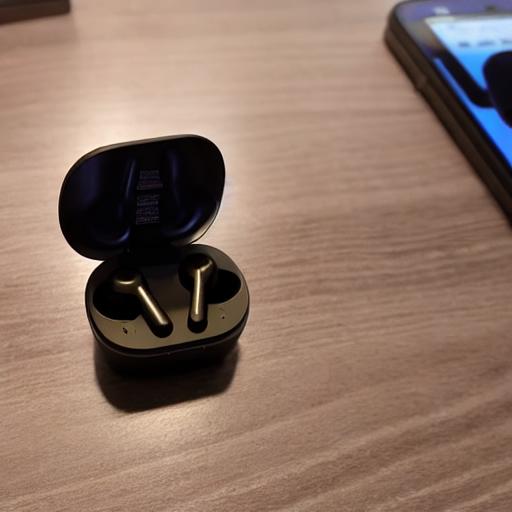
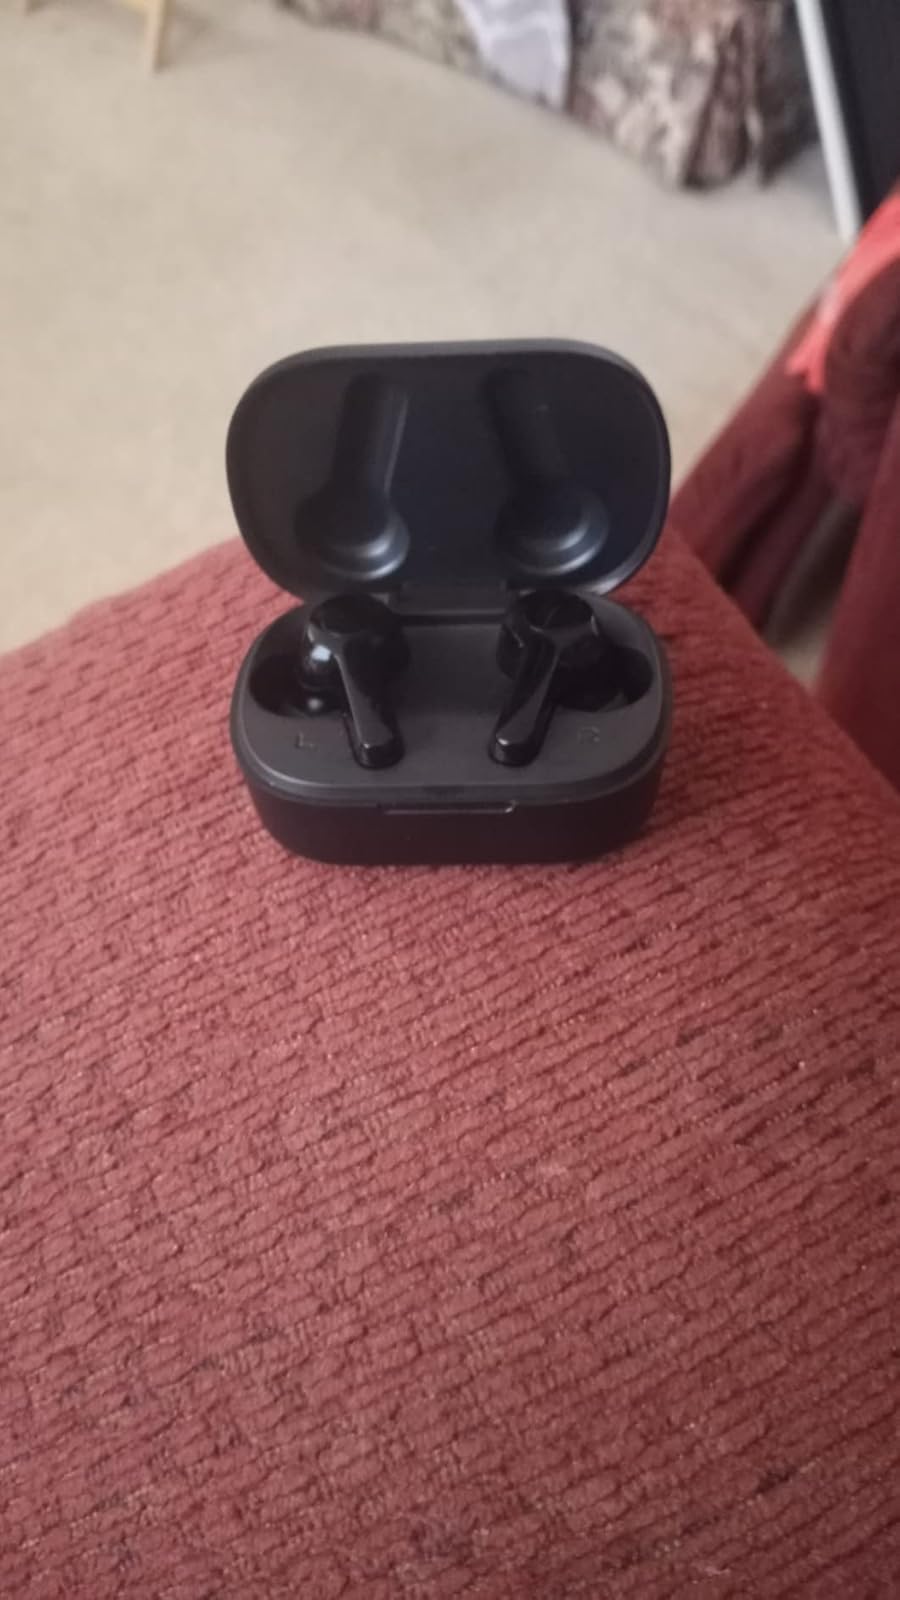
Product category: earbuds
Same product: no